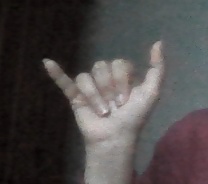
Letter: ya